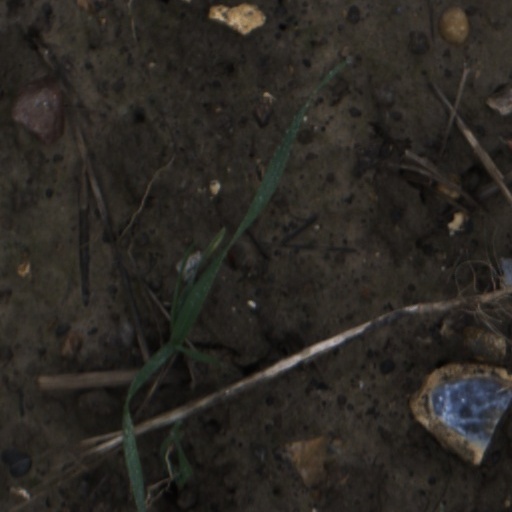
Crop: wheat